Max Bacon (actor)

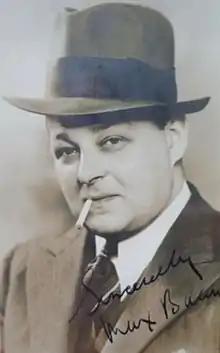
Max Bacon

Max David Bacon (1 March 1904, London, England – 3 December 1969, London, England) was a British actor, comedian and musician (drummer and occasional vocalist in Ambrose's band). Although he was British-born, his comedic style centred on his pseudo-European, Yiddish accent and in his straight-faced mispronunciation of words.